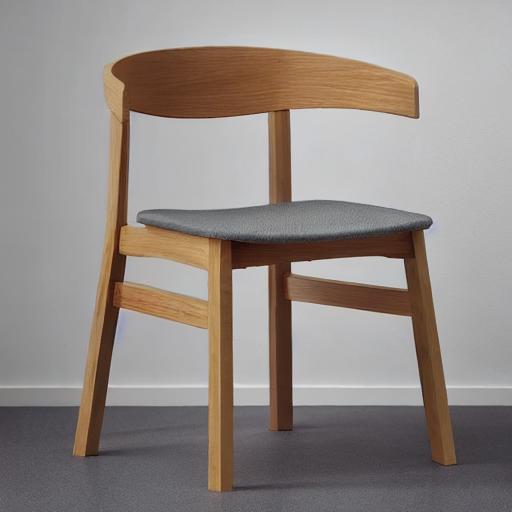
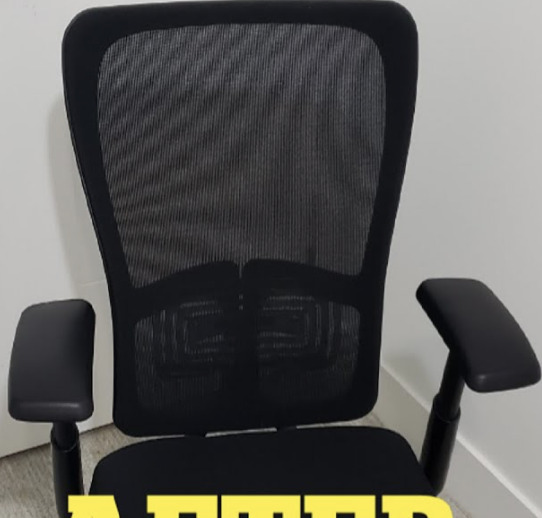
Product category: items_chair
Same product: no